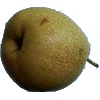
Label: pear_forelle